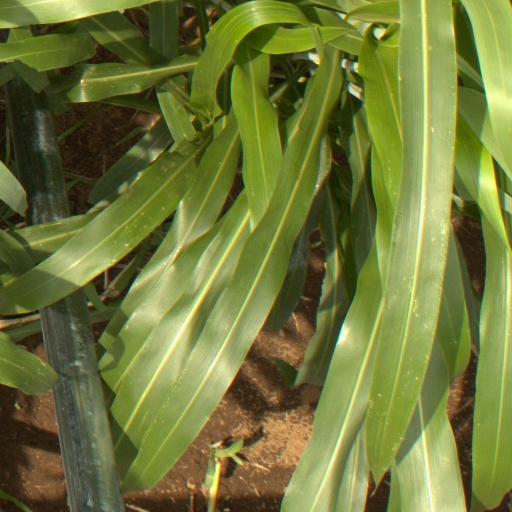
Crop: sorghum